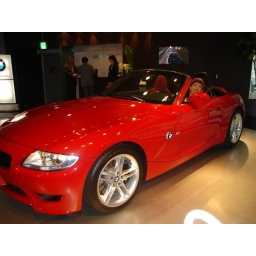
dream car in Sony building